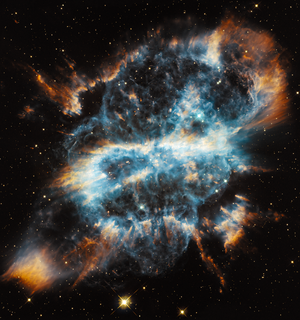
NGC 5189 est une nébuleuse planétaire qui est située à environ 546 pc dans la constellation de la Mouche. Elle a été découverte par James Dunlop le 1ᵉʳ juillet 1826. Elle a été cataloguée comme Δ252. Pendant de nombreuses années, elle a été classée comme étant une nébuleuse en émission. En 1967, Karl G. Henize la décrit comme étant une nébuleuse quasi-planétaire en se basant sur ses émissions spectrales.